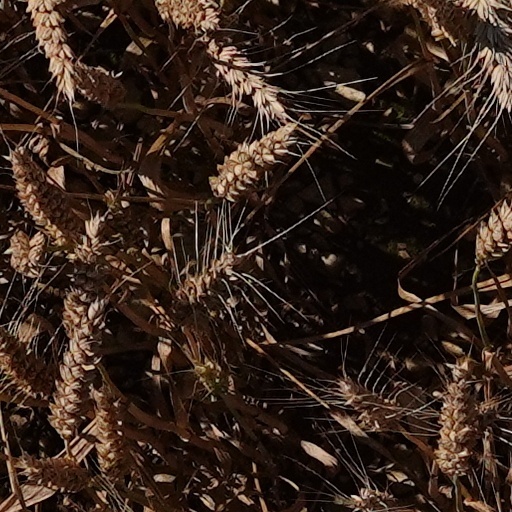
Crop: wheat